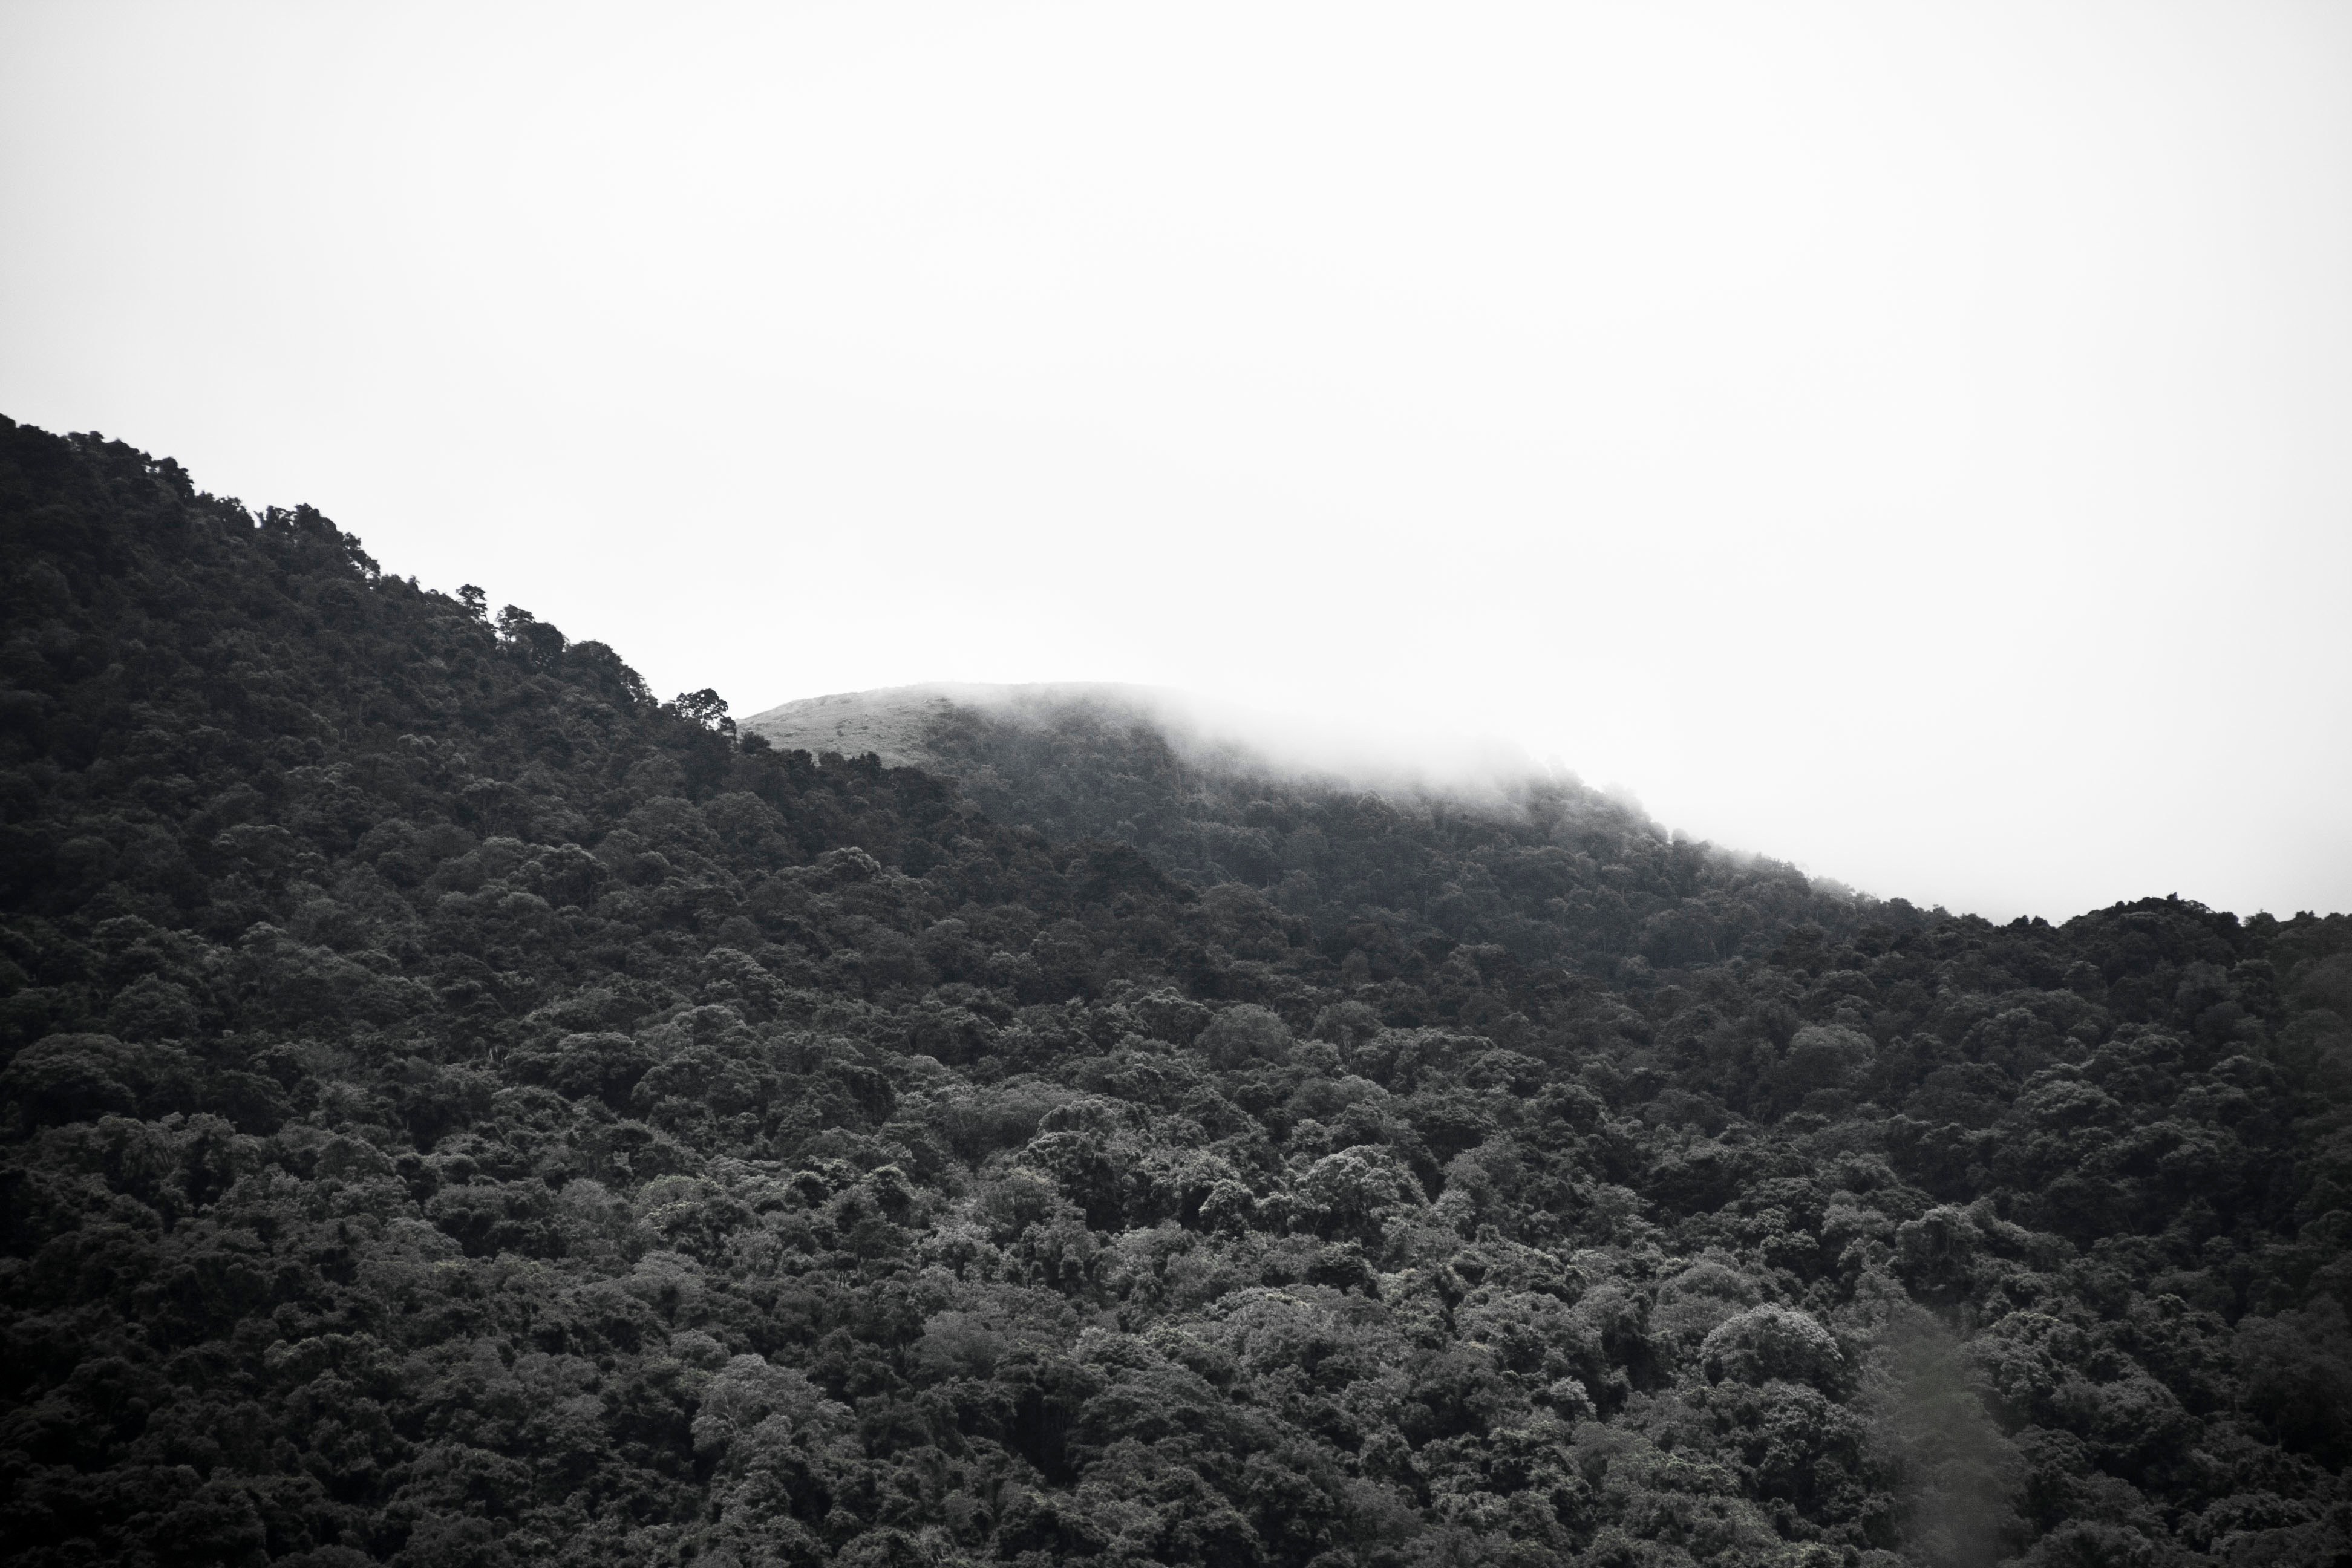
landscape, tree, nature, forest, rock, horizon, mountain, snow, cloud, black and white, sky, mist, sunlight, morning, hill, soil, monochrome, ridge, summit, monochrome photography, geographical feature, atmospheric phenomenon, mountainous landforms